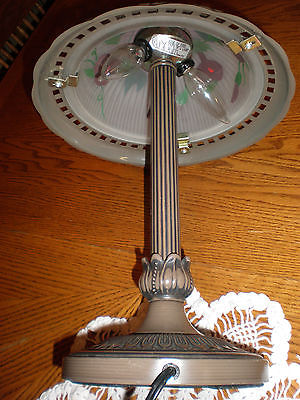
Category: lamp